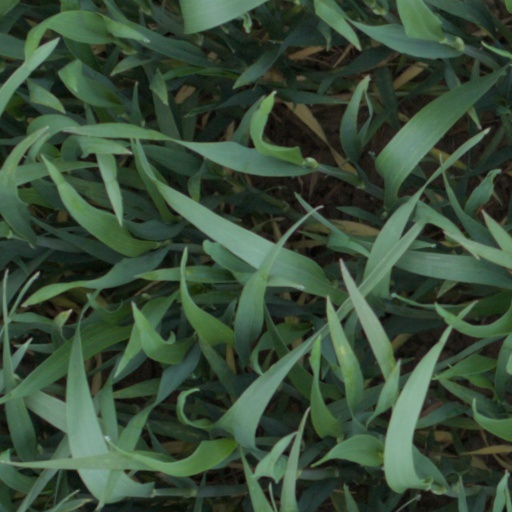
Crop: wheat